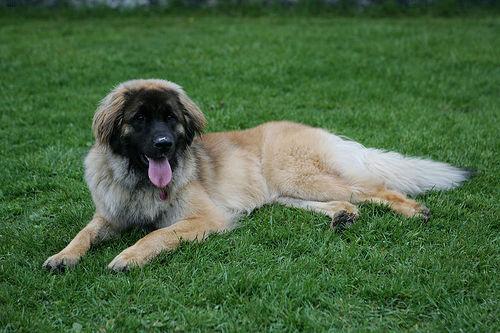
Breed: leonberger